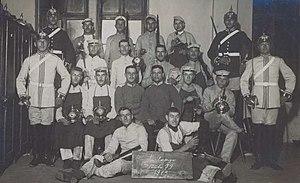
La division de cavalerie de la Garde est une unité de l'armée allemande qui participe à la Première Guerre mondiale. En 1918, elle prend le nom de division de tirailleurs de cavalerie de la Garde. De 1918 à 1920, la division prend part aux troubles politiques sous la république de Weimar.